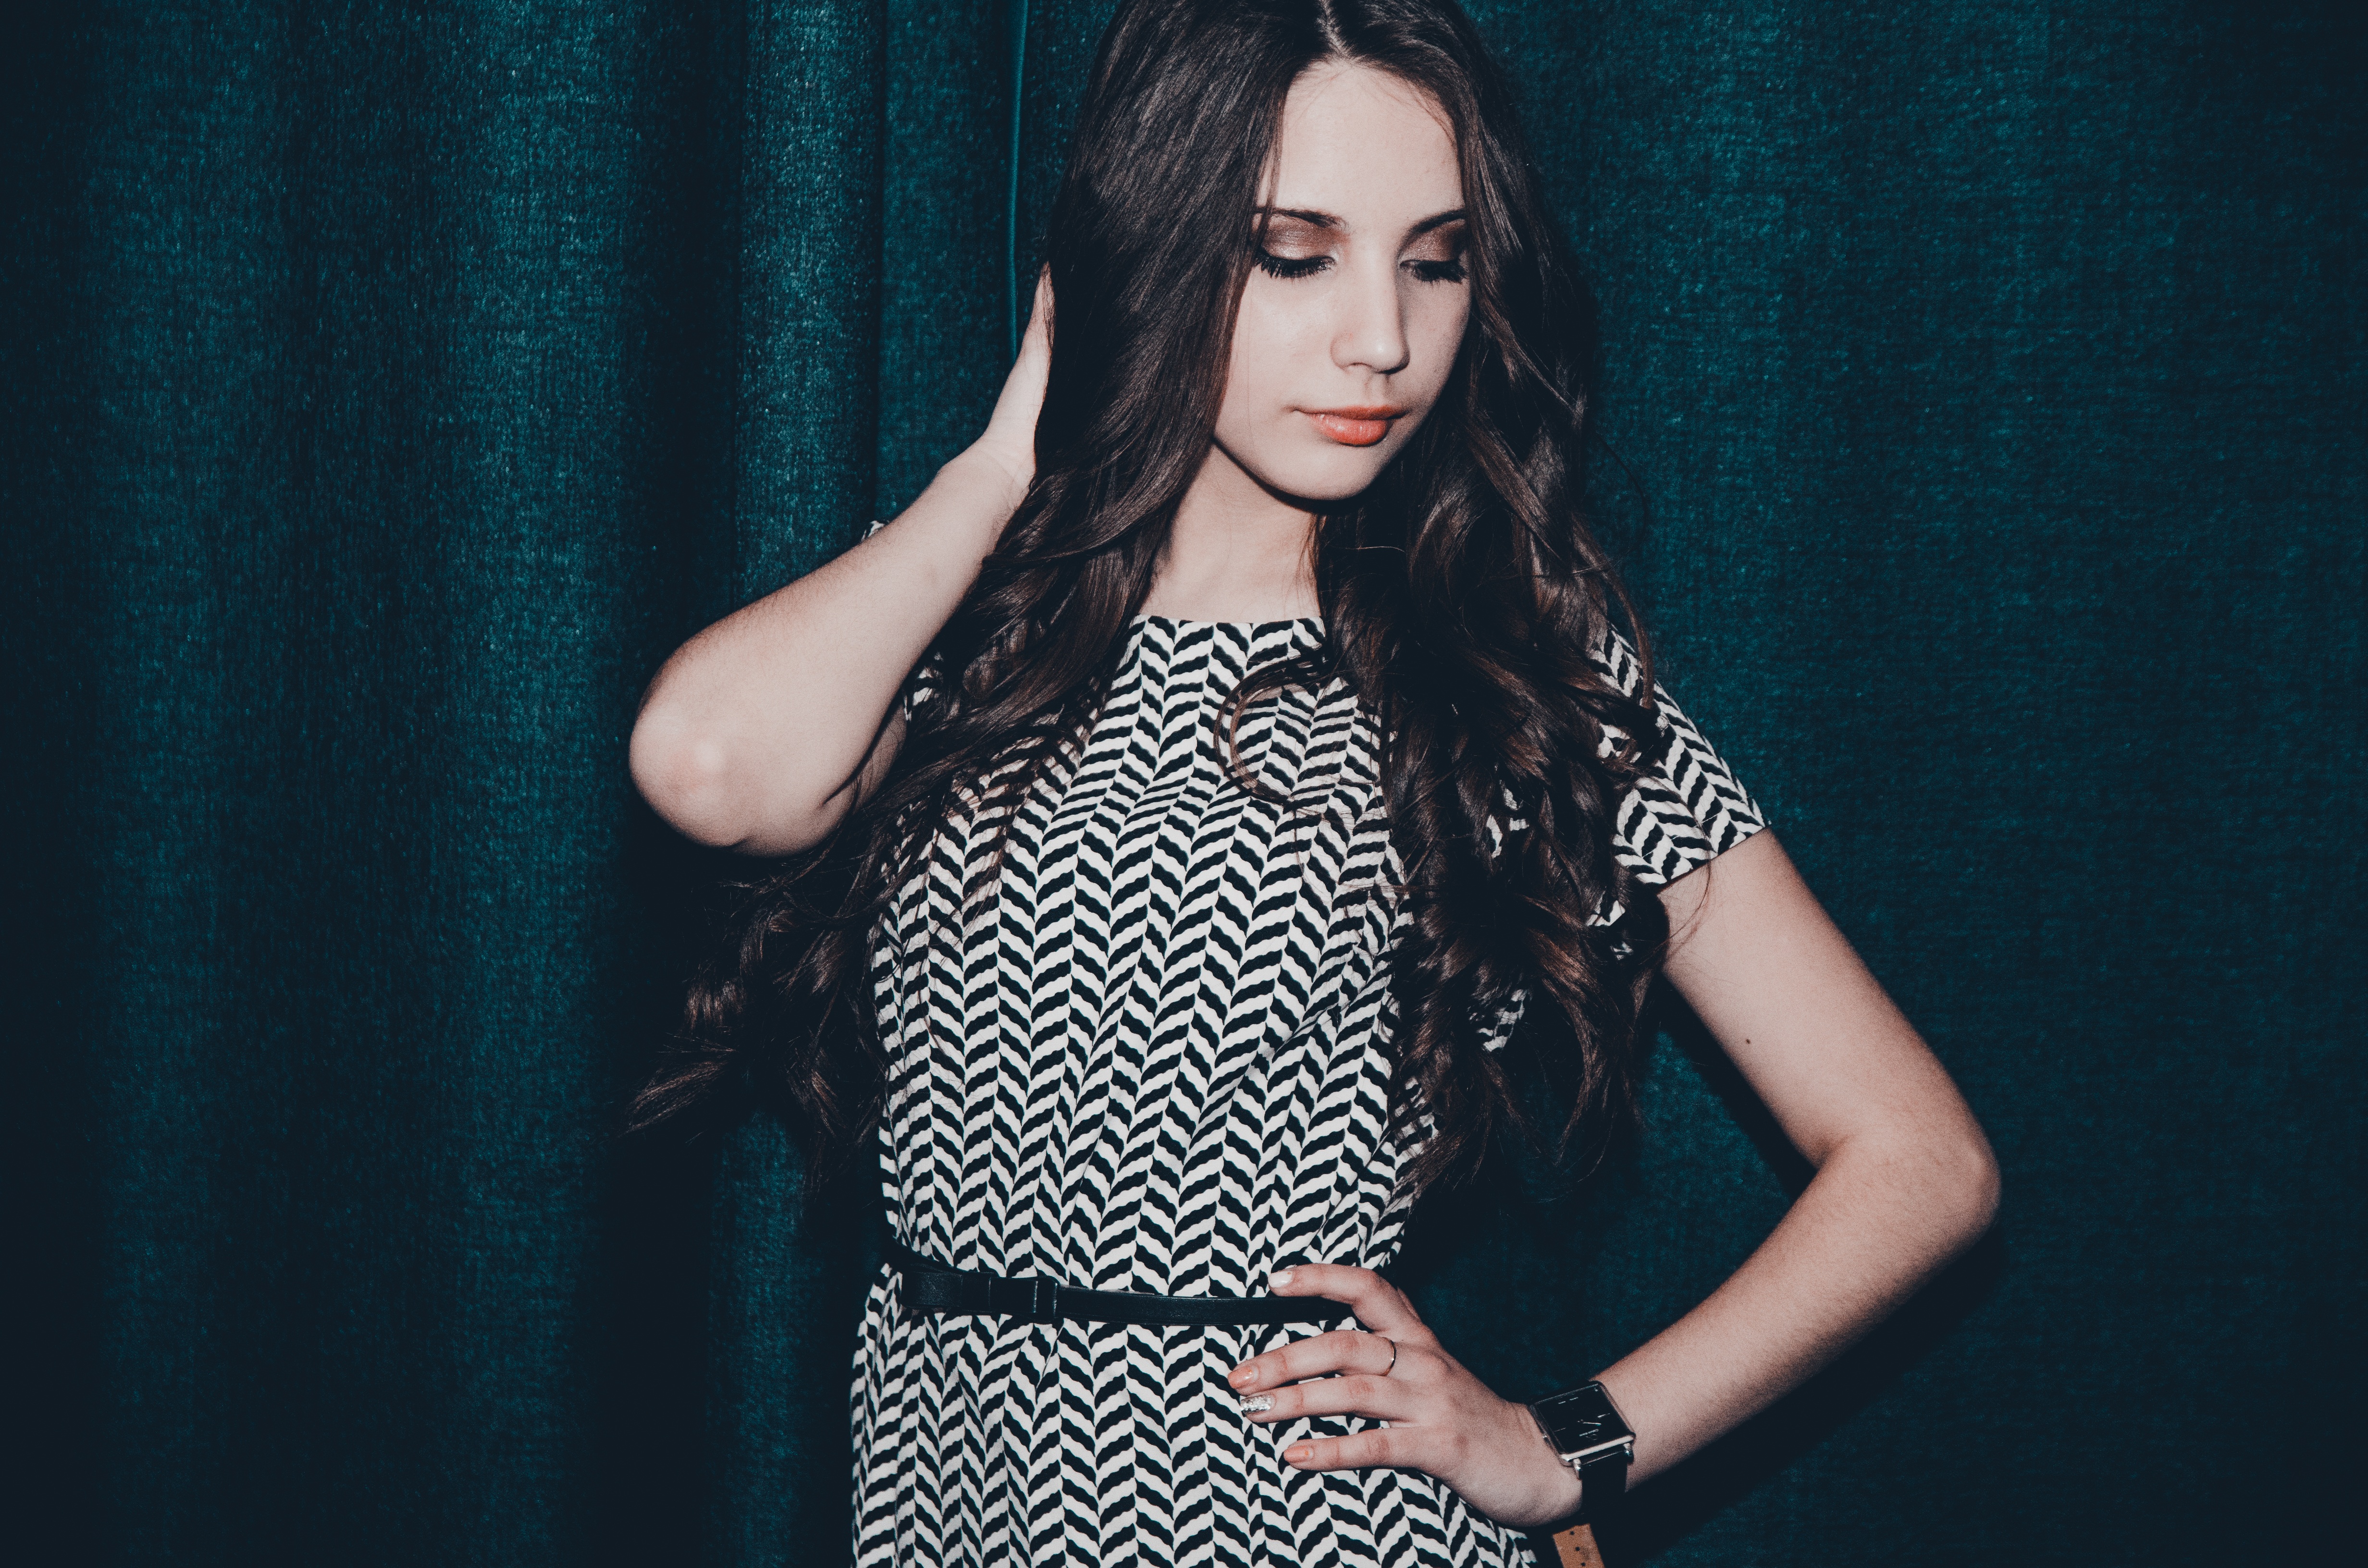
person, girl, woman, hair, photography, view, female, singer, portrait, model, young, youth, fashion, lady, blonde, jacket, hairstyle, long hair, girls, dress, hands, legs, singing, beauty, style, armchair, posture, smiles, dark background, cosmetics, erotic, abdomen, photo shoot, light background, brown hair, singer songwriter, portrait photography, supermodel